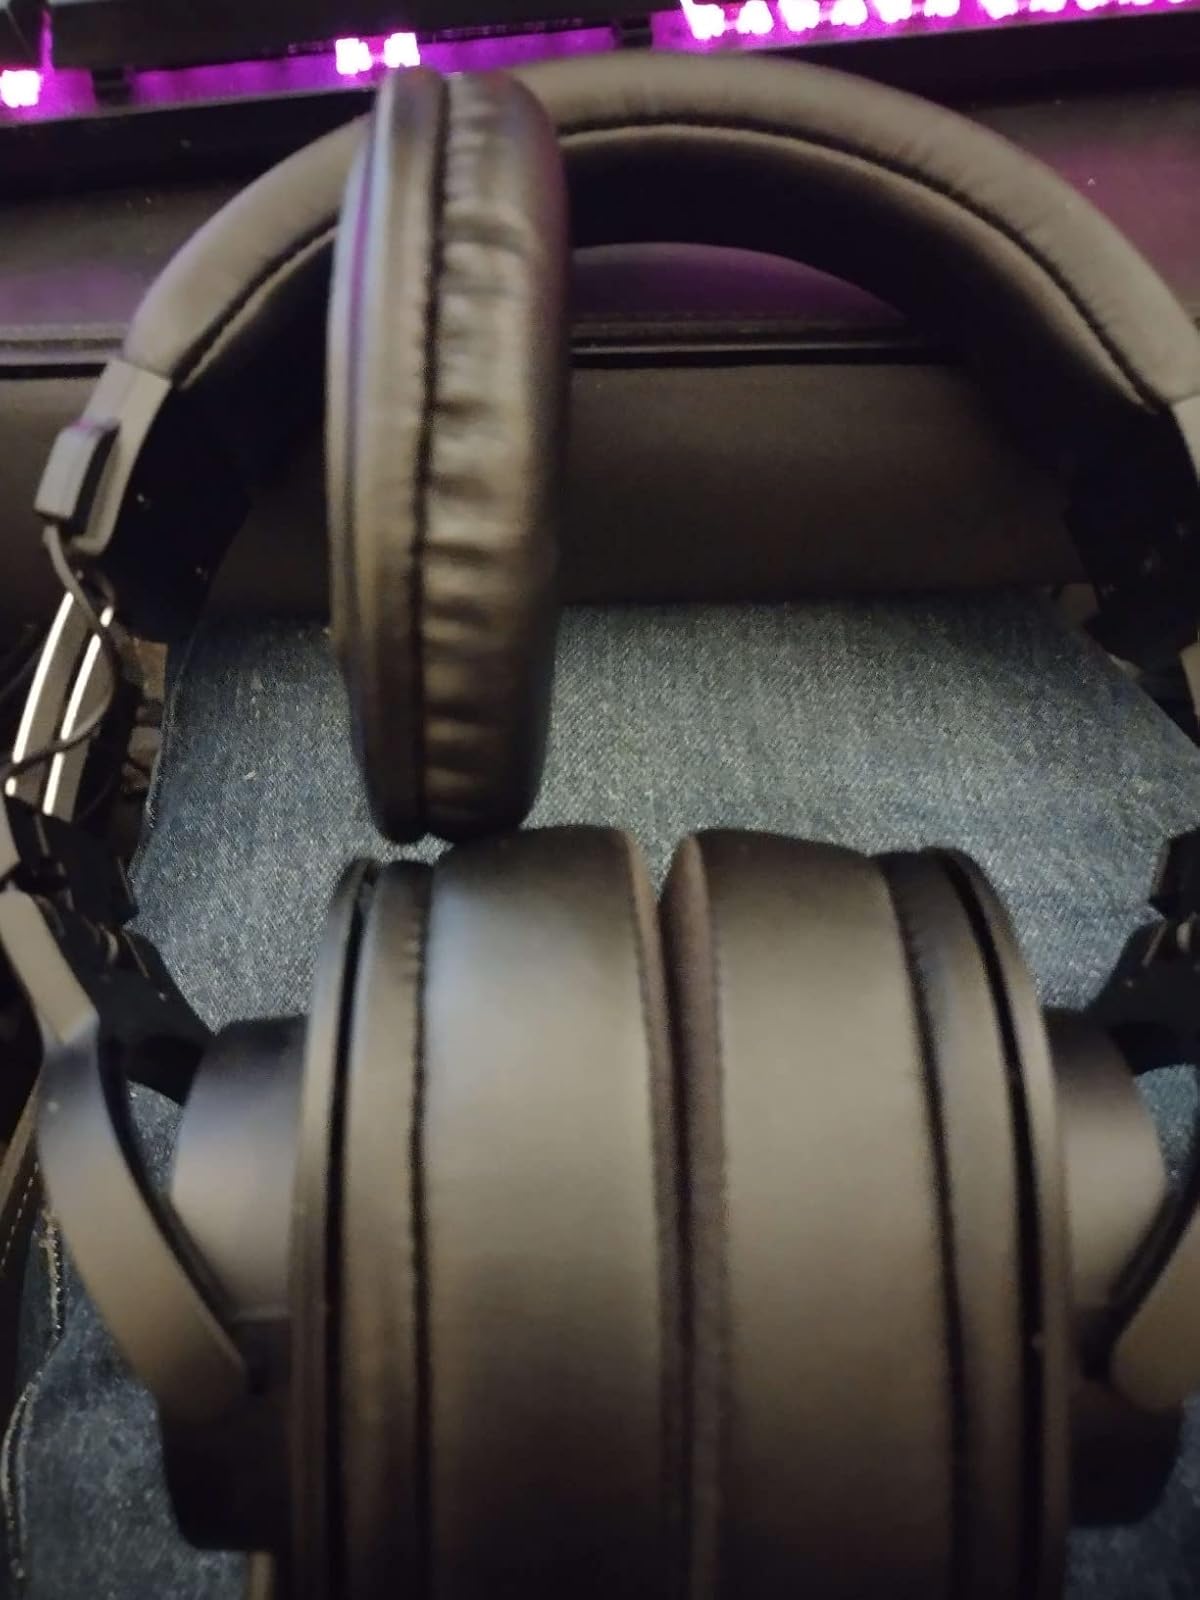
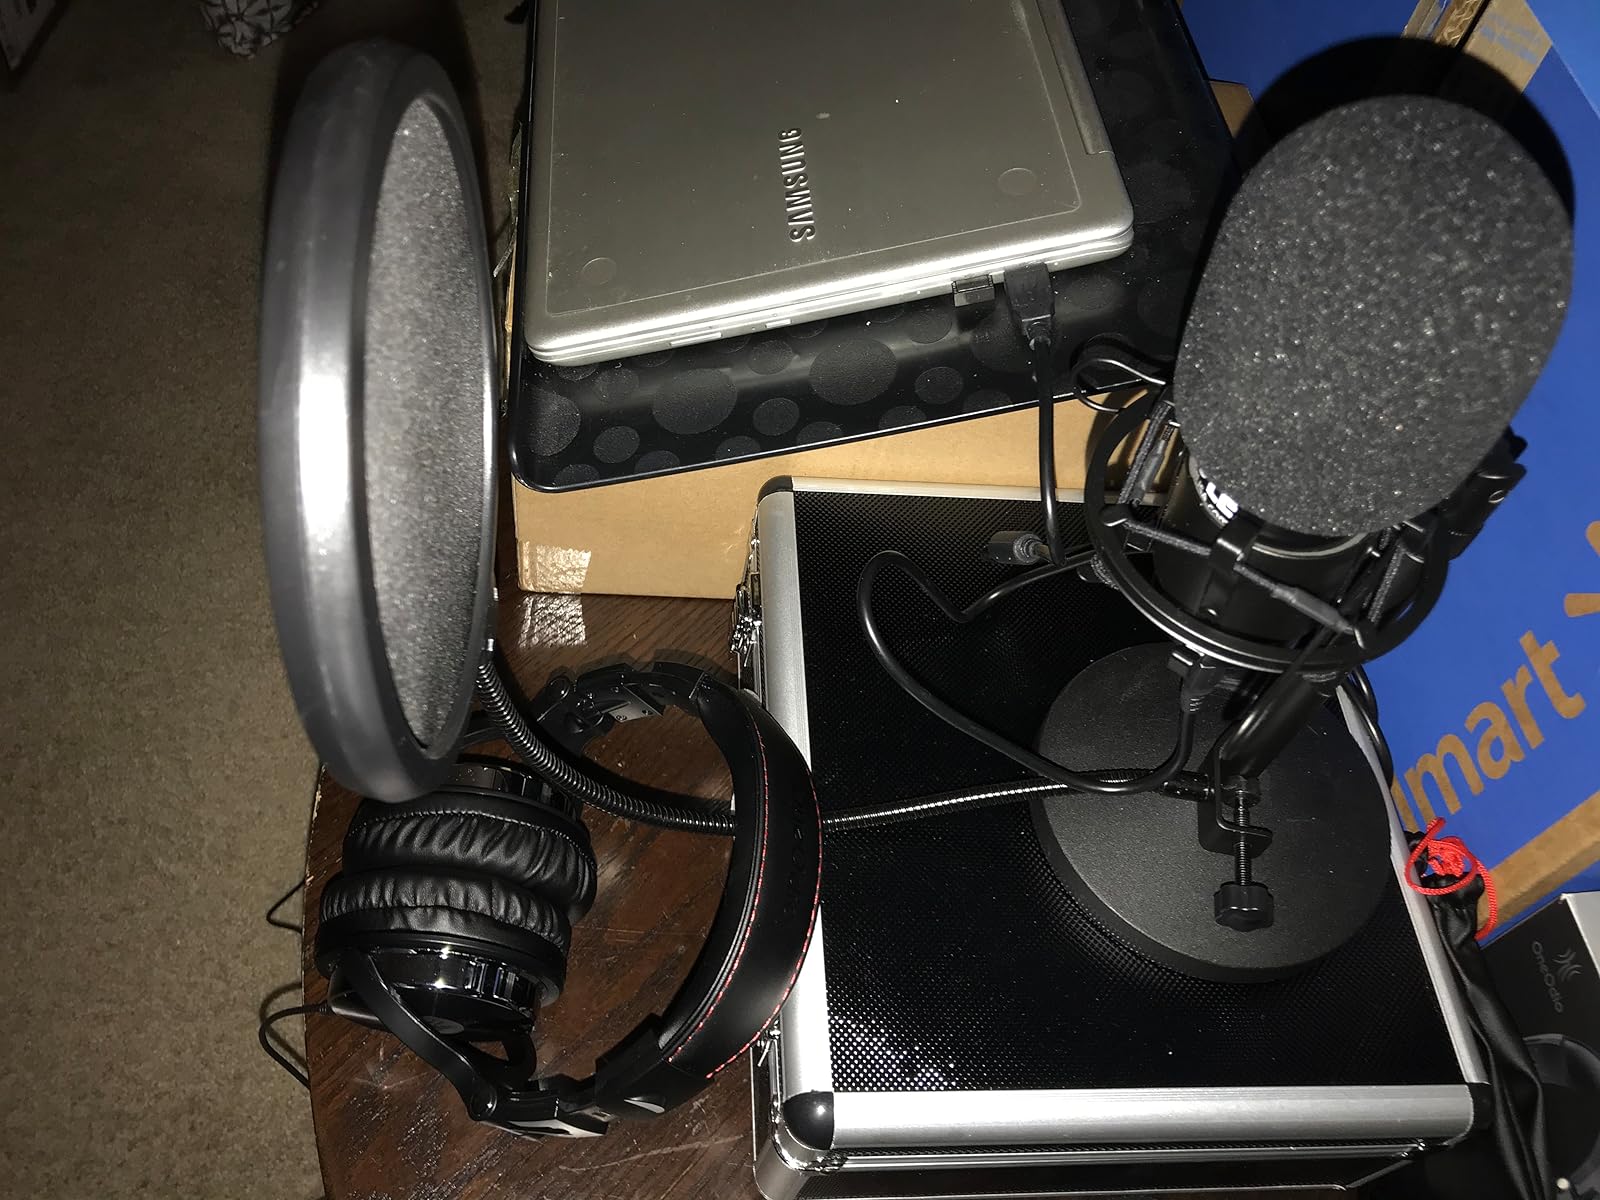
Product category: headphones
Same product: no